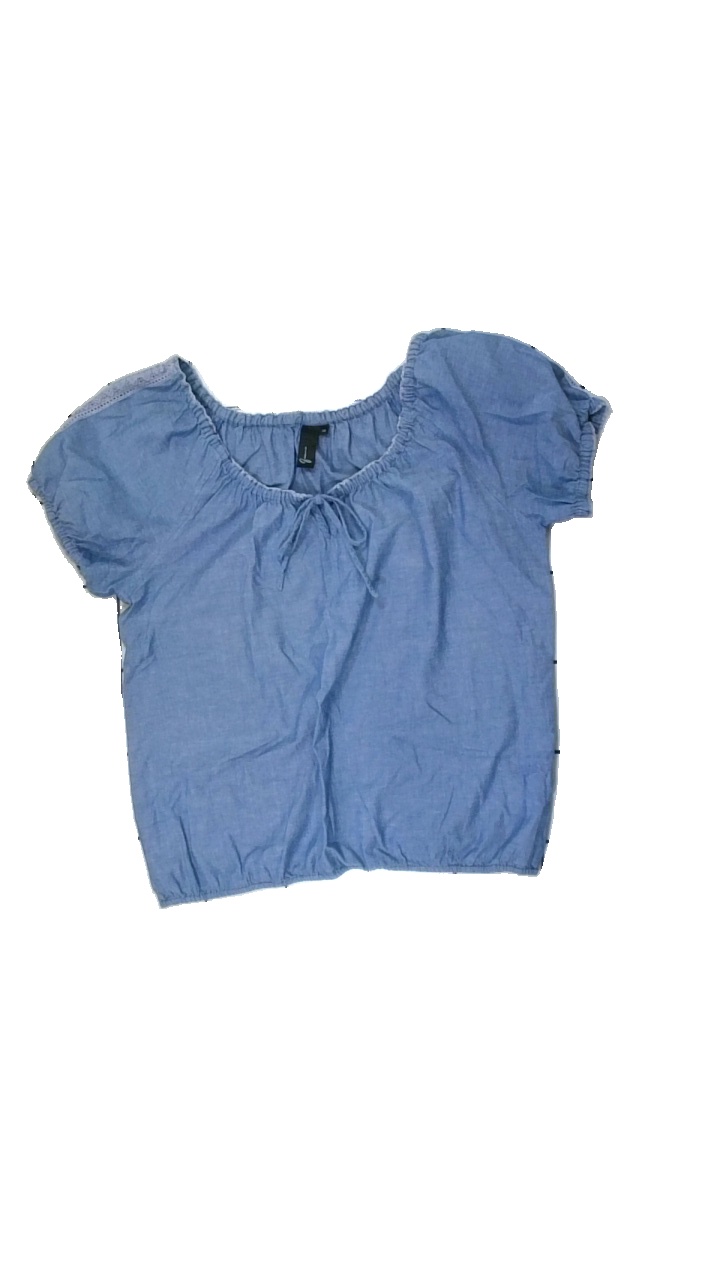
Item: Blouse (Ladies)
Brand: Geena?
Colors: Blue
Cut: Regular
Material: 100% cotton
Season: All
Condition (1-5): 3
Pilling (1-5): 4
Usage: Recycle
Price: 50-100